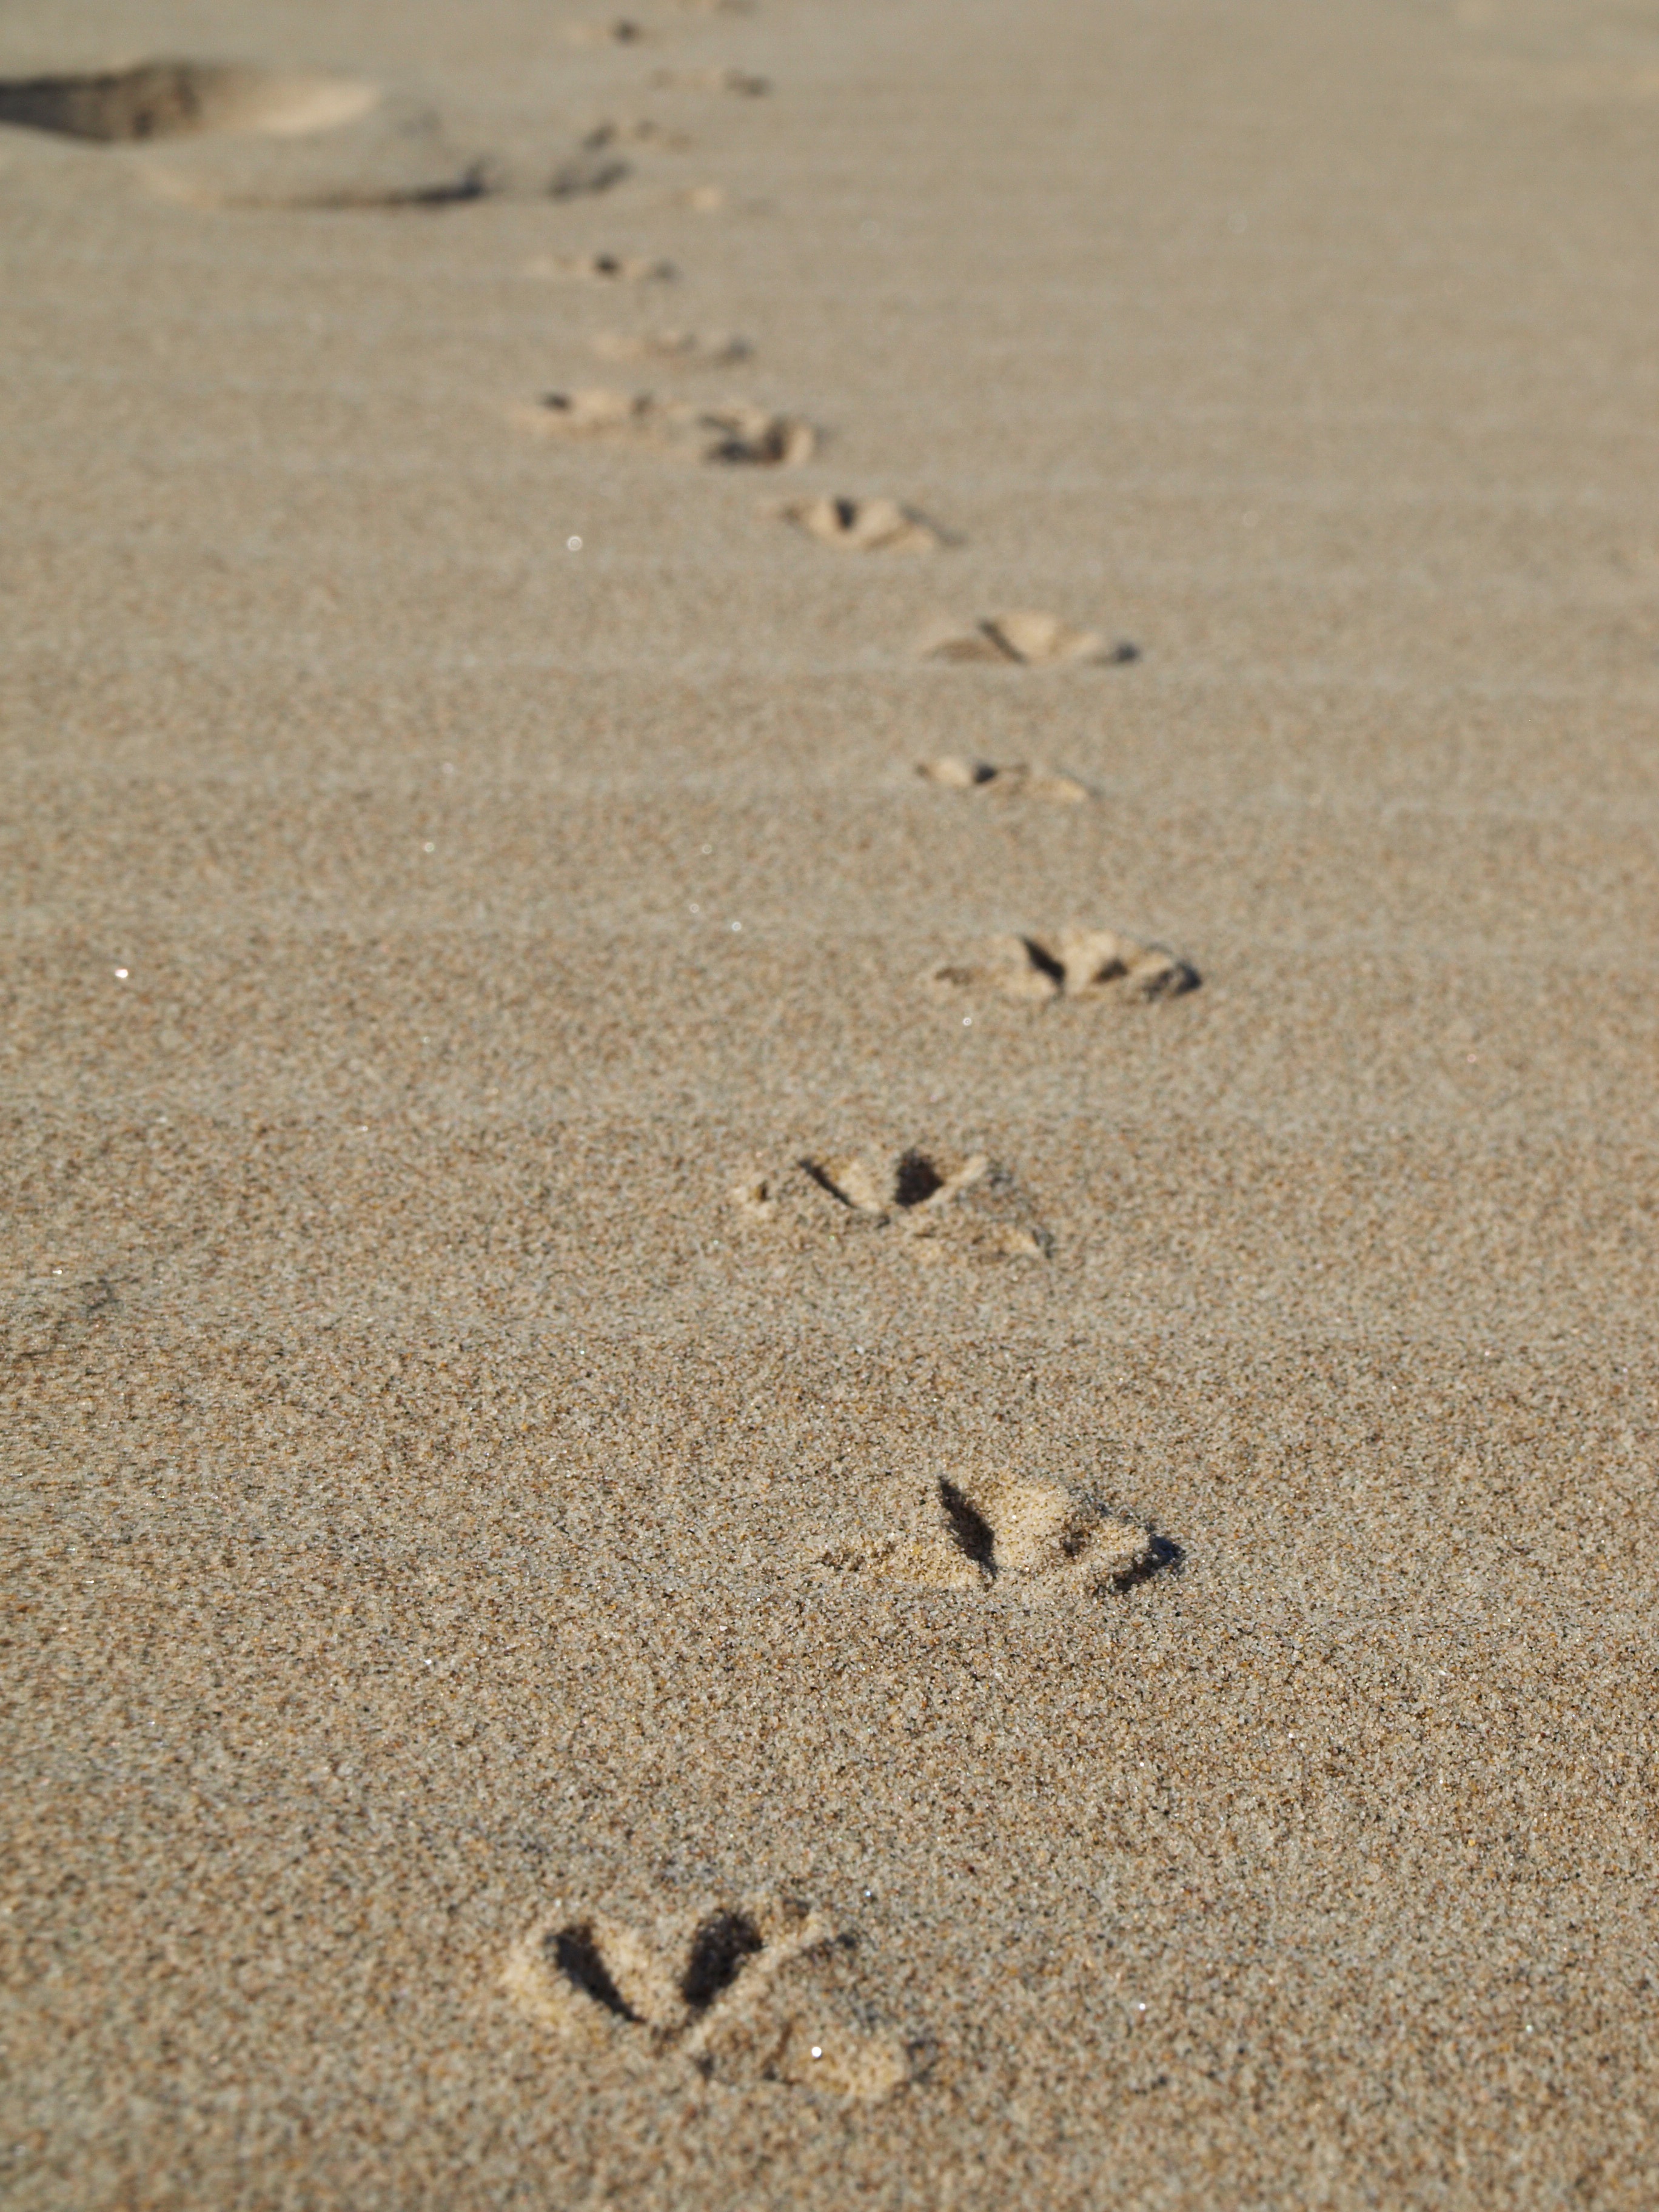
beach, sea, sand, wood, footprint, seagull, soil, material, footprints, edge of the sea, beach sand, road surface, mudflat